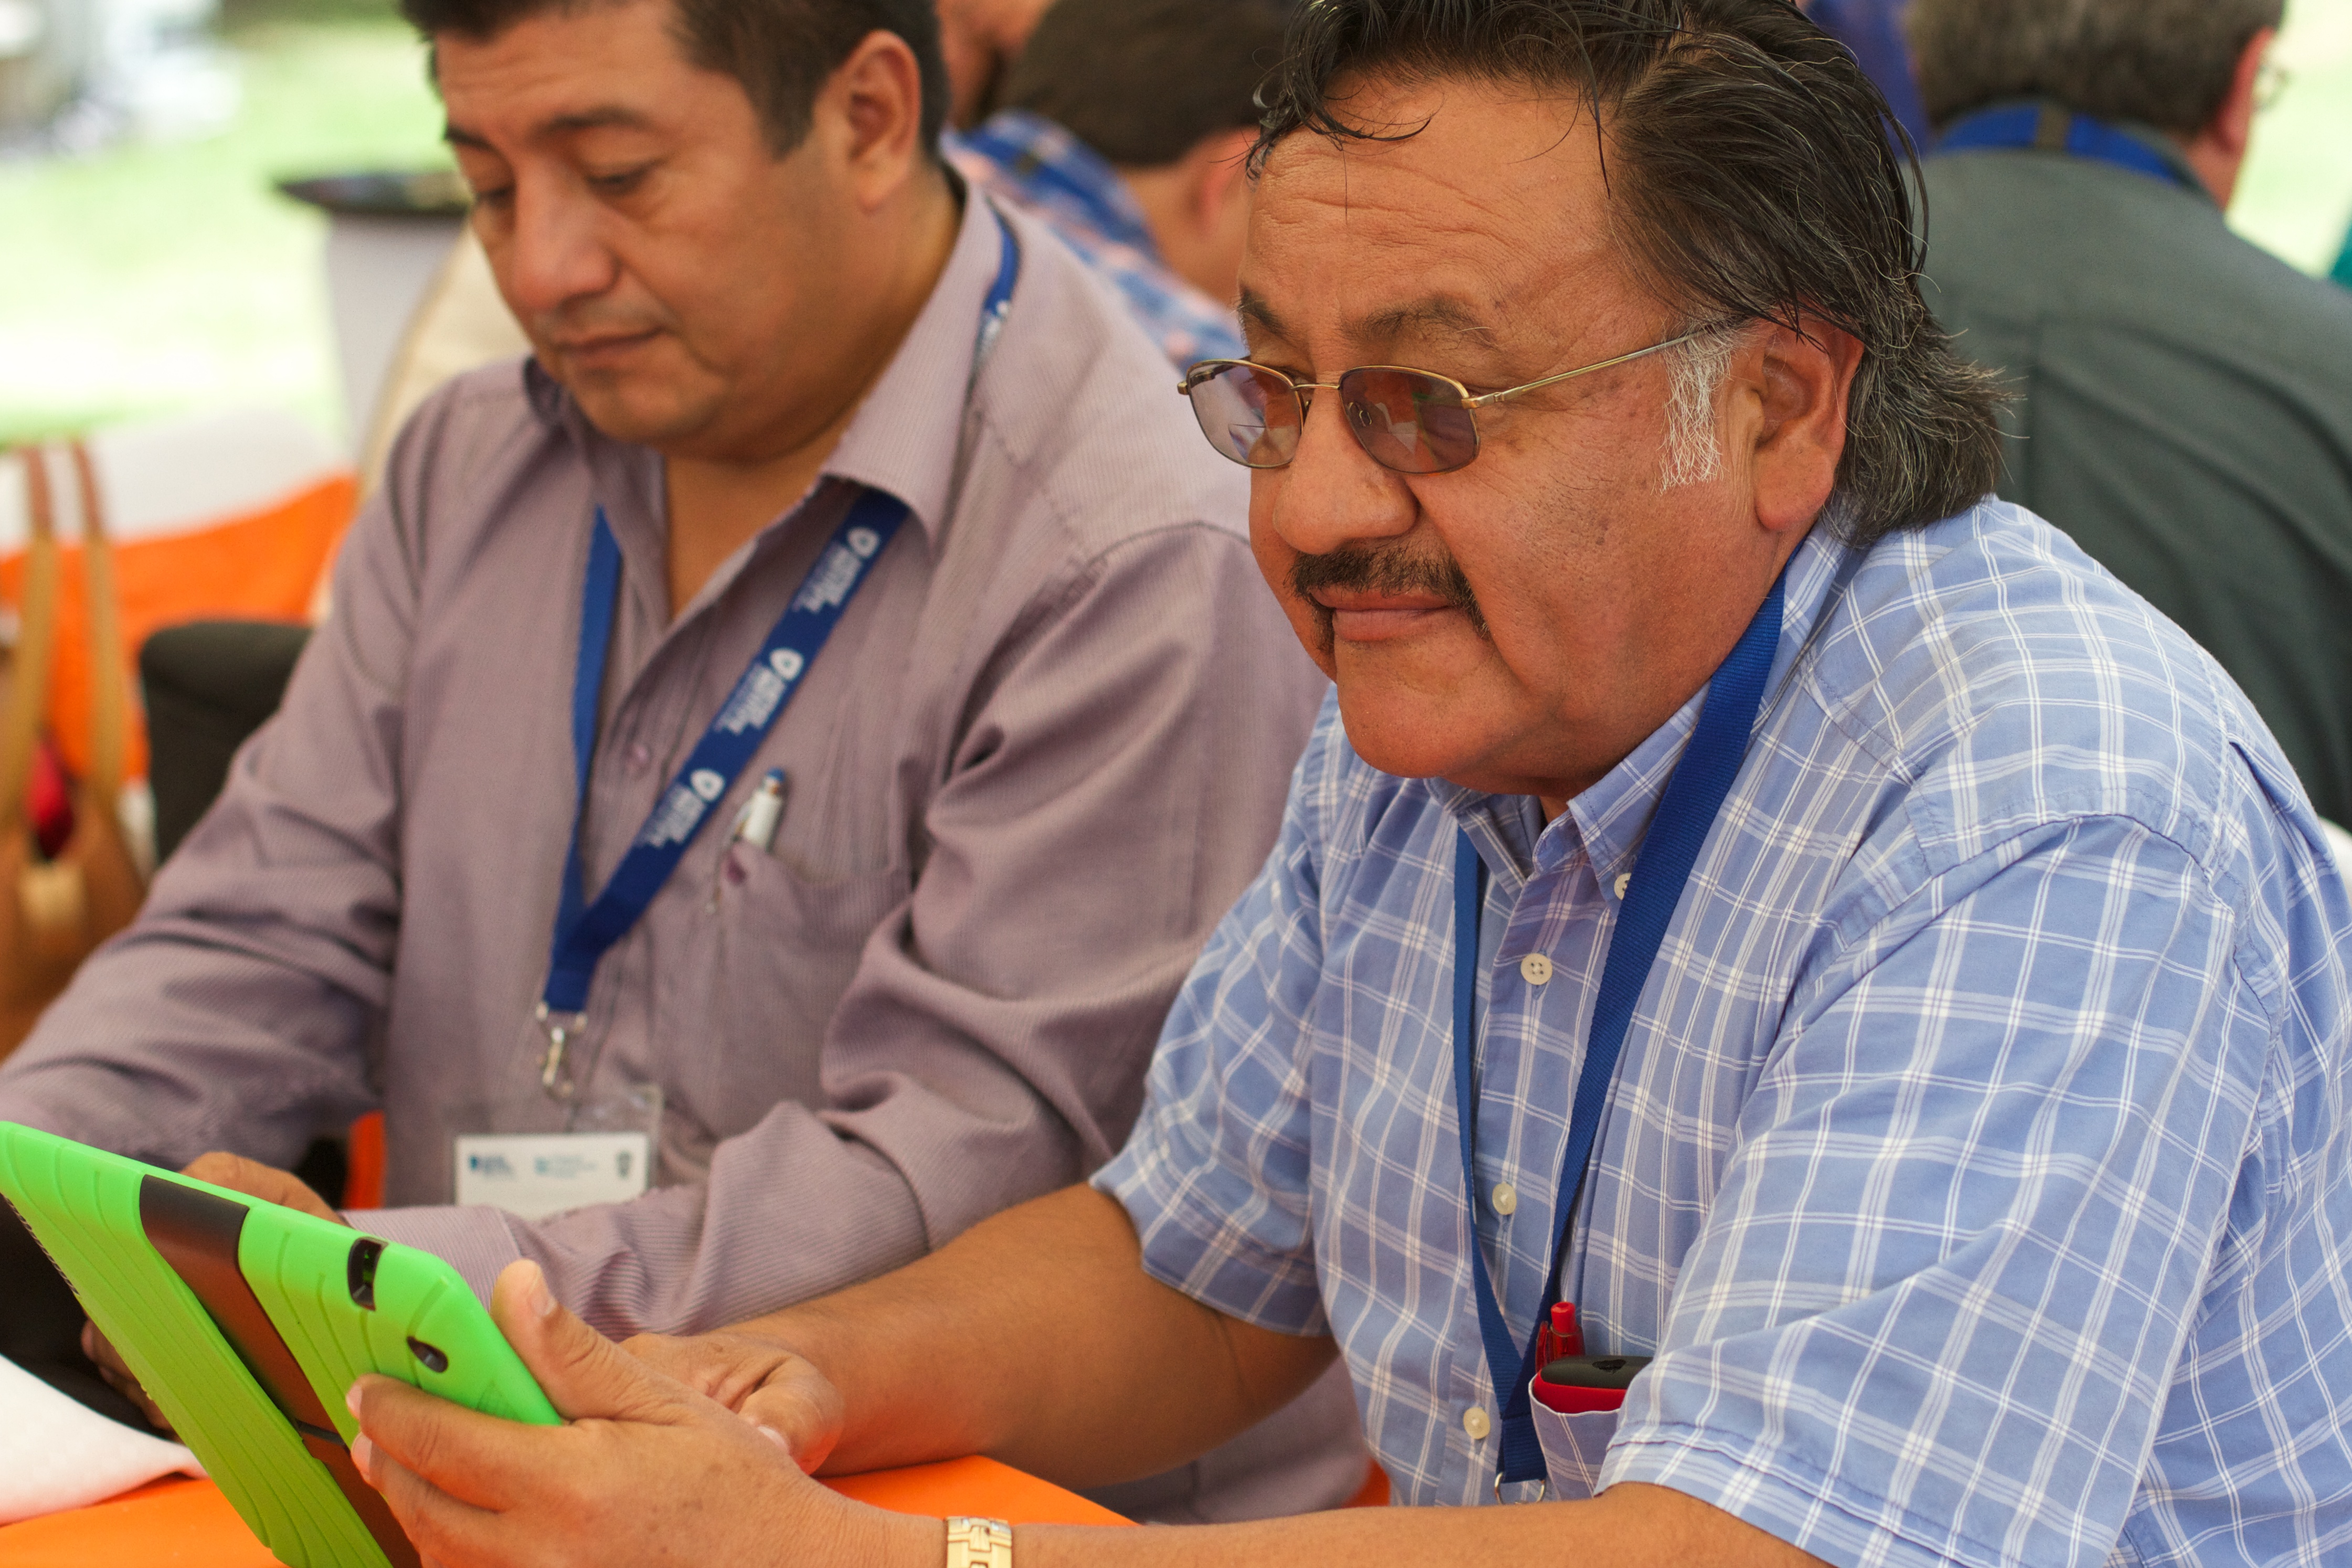
person, senior citizen, udgagora